Seongsu Bridge

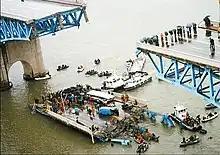
Seongsu Bridge disaster

The original Seongsu Bridge was built by Dong Ah Construction Industrial Company, opening to the public on October 15, 1979. The bridge spanned and was wide, accommodating 4 lanes of traffic. Fifteen years later, on the morning of October 21, 1994, a span of the Seongsu Bridge collapsed, killing 32 people and injuring 17 others. The collapse was ruled a result of poor welding, rusted extension hinges, and lack of general maintenance— and would result in the convictions of 16 city government and construction workers on charges of criminal negligence.